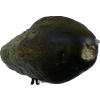
Label: cucumber